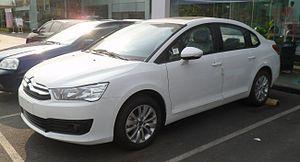
Dongfeng Peugeot-Citroën Automobile est une coentreprise entre l'industriel chinois Dongfeng Motor Corporation et le constructeur automobile français PSA Peugeot Citroën. DPCA compte en 2006 deux implantations industrielles à Wuhan et à Xiangyang dans la province du Hubei. Après la troisième usine de Wuhan inaugurée en juin 2013, PSA obtient durant l'été 2014 l'autorisation pour une quatrième usine à Chengdu. Grâce à la stratégie et aux produits mis en place en 2012 et 2013 sous la présidence de Philippe Varin, les ventes de DPCA ont bondi de 28 % au premier semestre 2014, dans un marché global en hausse de 12.3%.
La C4 est une automobile de la gamme moyenne du constructeur automobile français Citroën. Elle a remplacé la Xsara fin 2004 et a été créée par l'équipe de stylistes placée sous la direction de Jean-Pierre Ploué. La C4 existe en cinq variantes de carrosserie : berline cinq portes, version trois portes dite coupé, berline deux versions quatre portes disponibles seulement sur certains marchés et deux versions monospace appelées Picasso et Grand Picasso.
L'usine DPCA de Wuhan est une usine d'assemblage automobile associée au groupe PSA Peugeot Citroën en Chine située à Wuhan. Elle est détenue par la coentreprise Dongfeng Peugeot-Citroën Automobiles.